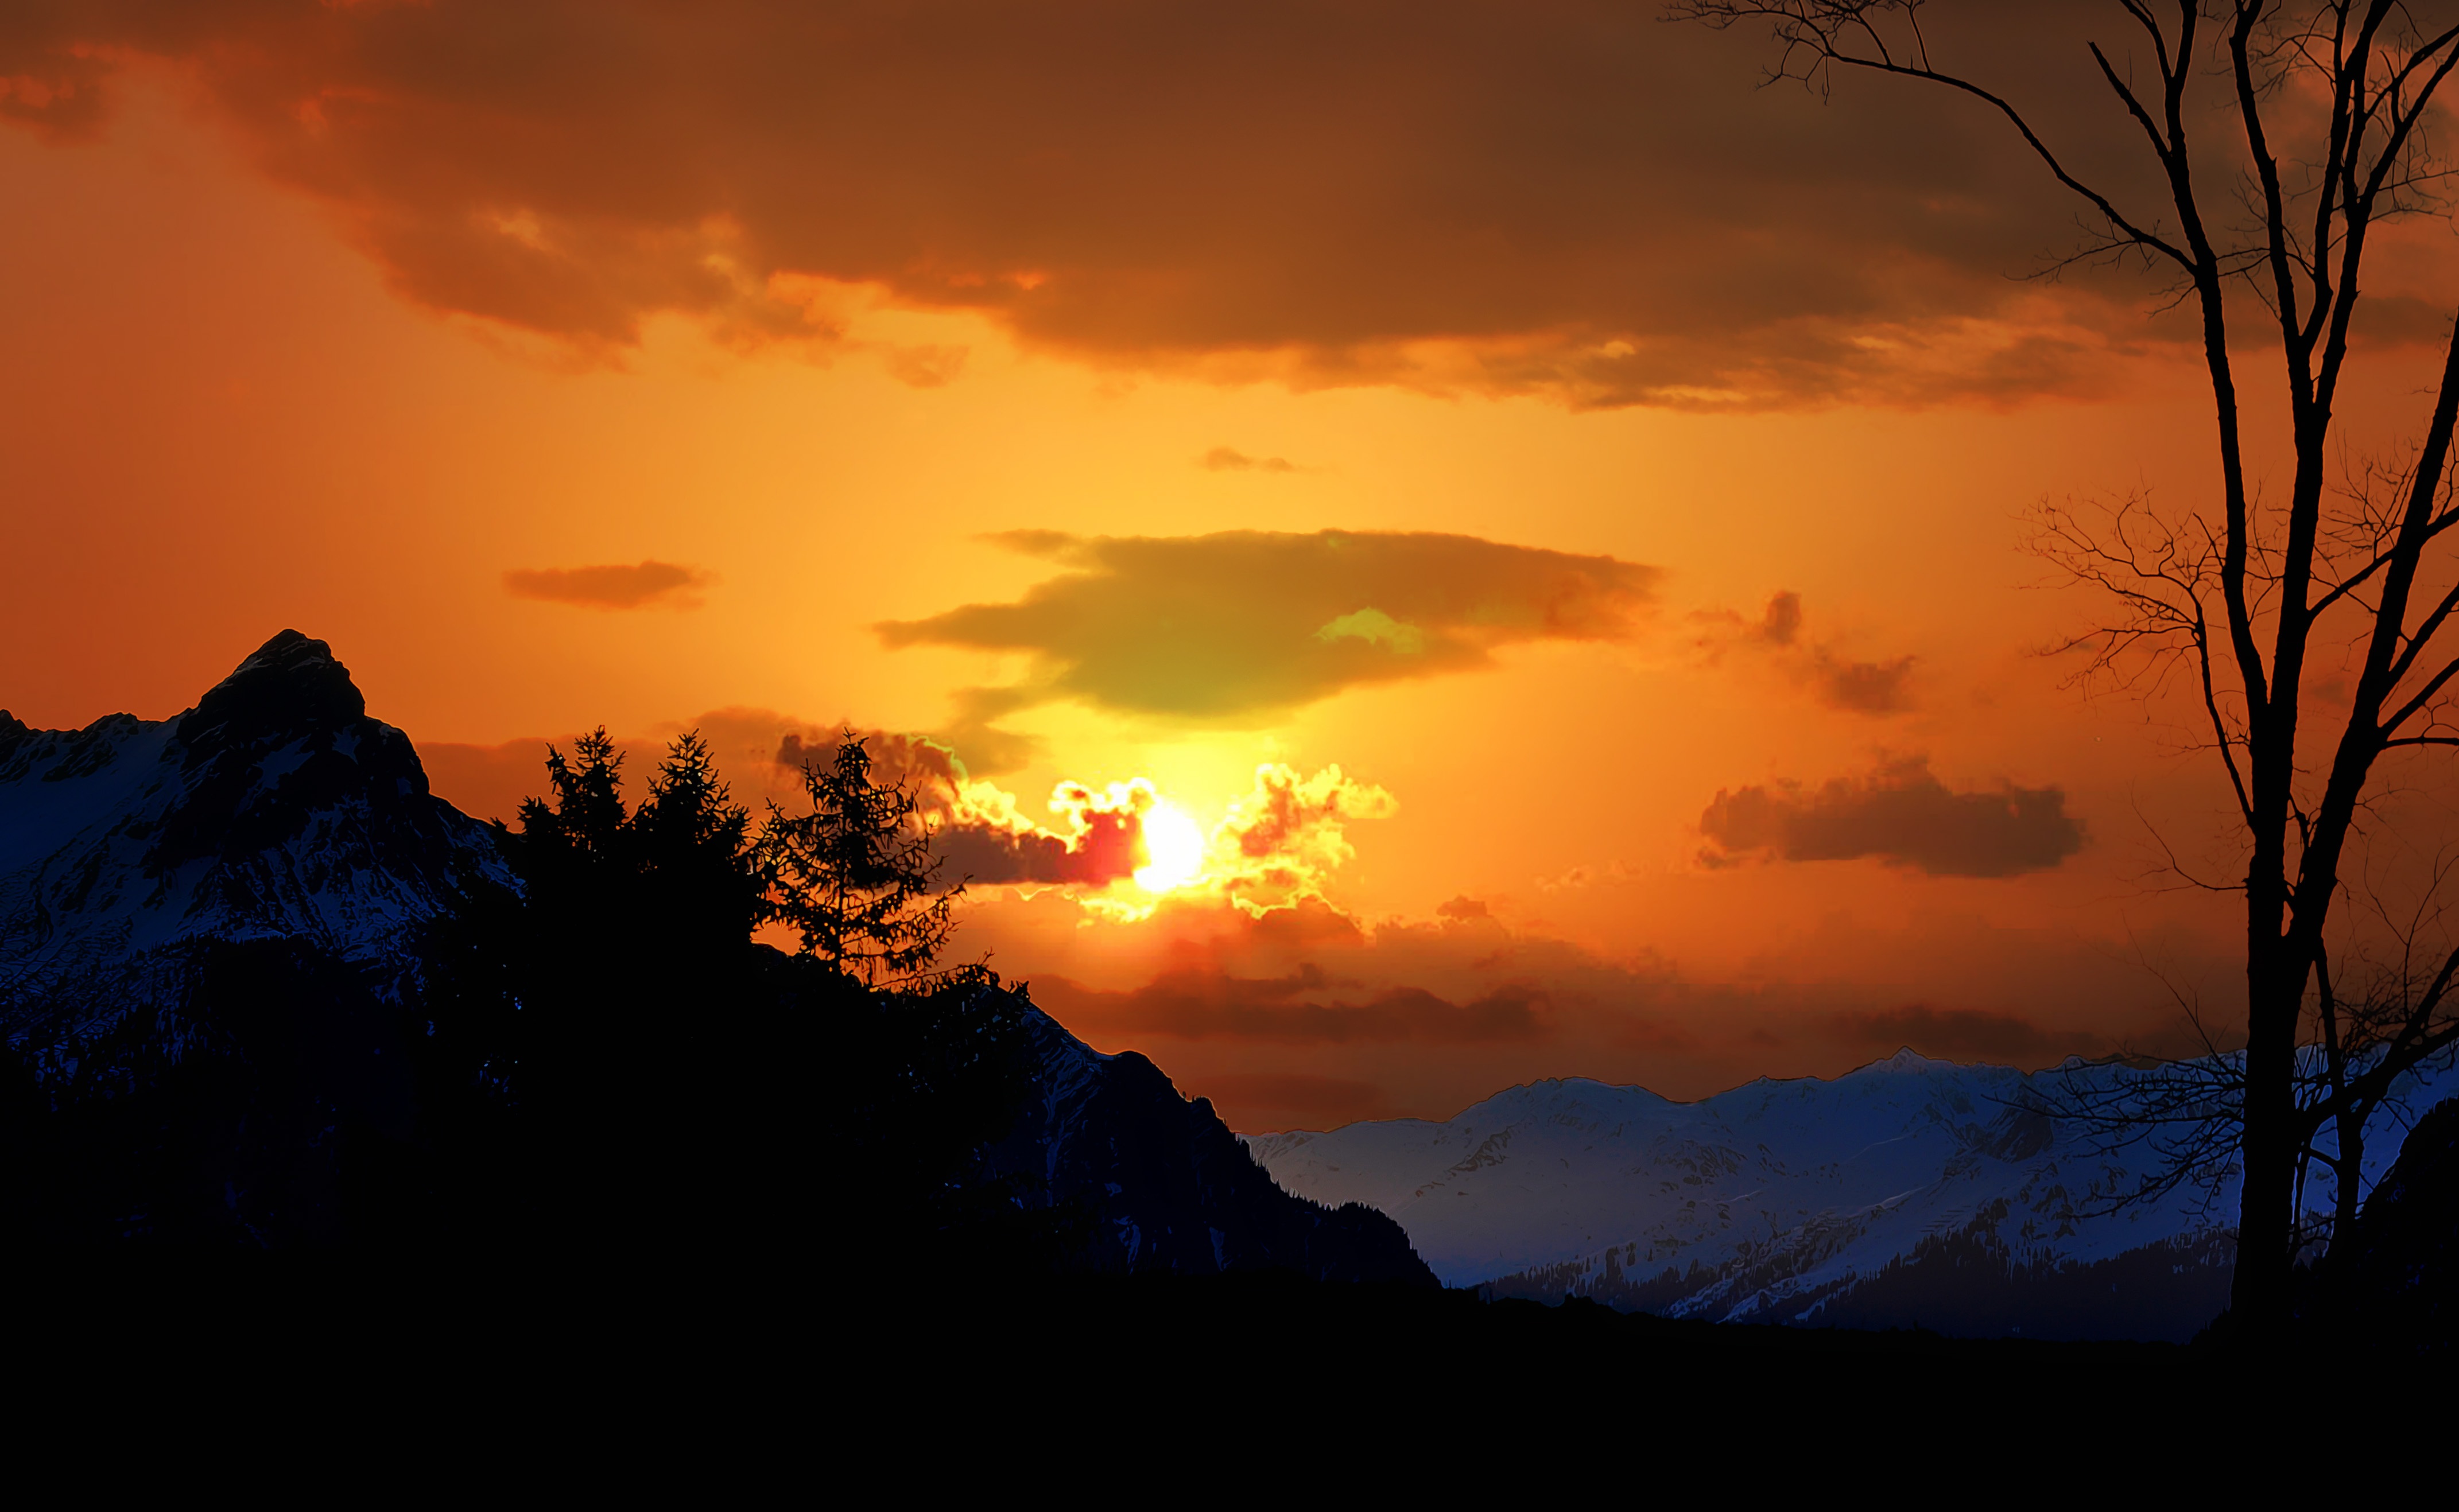
landscape, nature, mountain, cloud, sky, sun, sunrise, sunset, sunlight, morning, hill, dawn, atmosphere, dusk, evening, lighting, mountain landscape, mountains, afterglow, outlook sunset, atmospheric phenomenon, mountainous landforms, red sky at morning